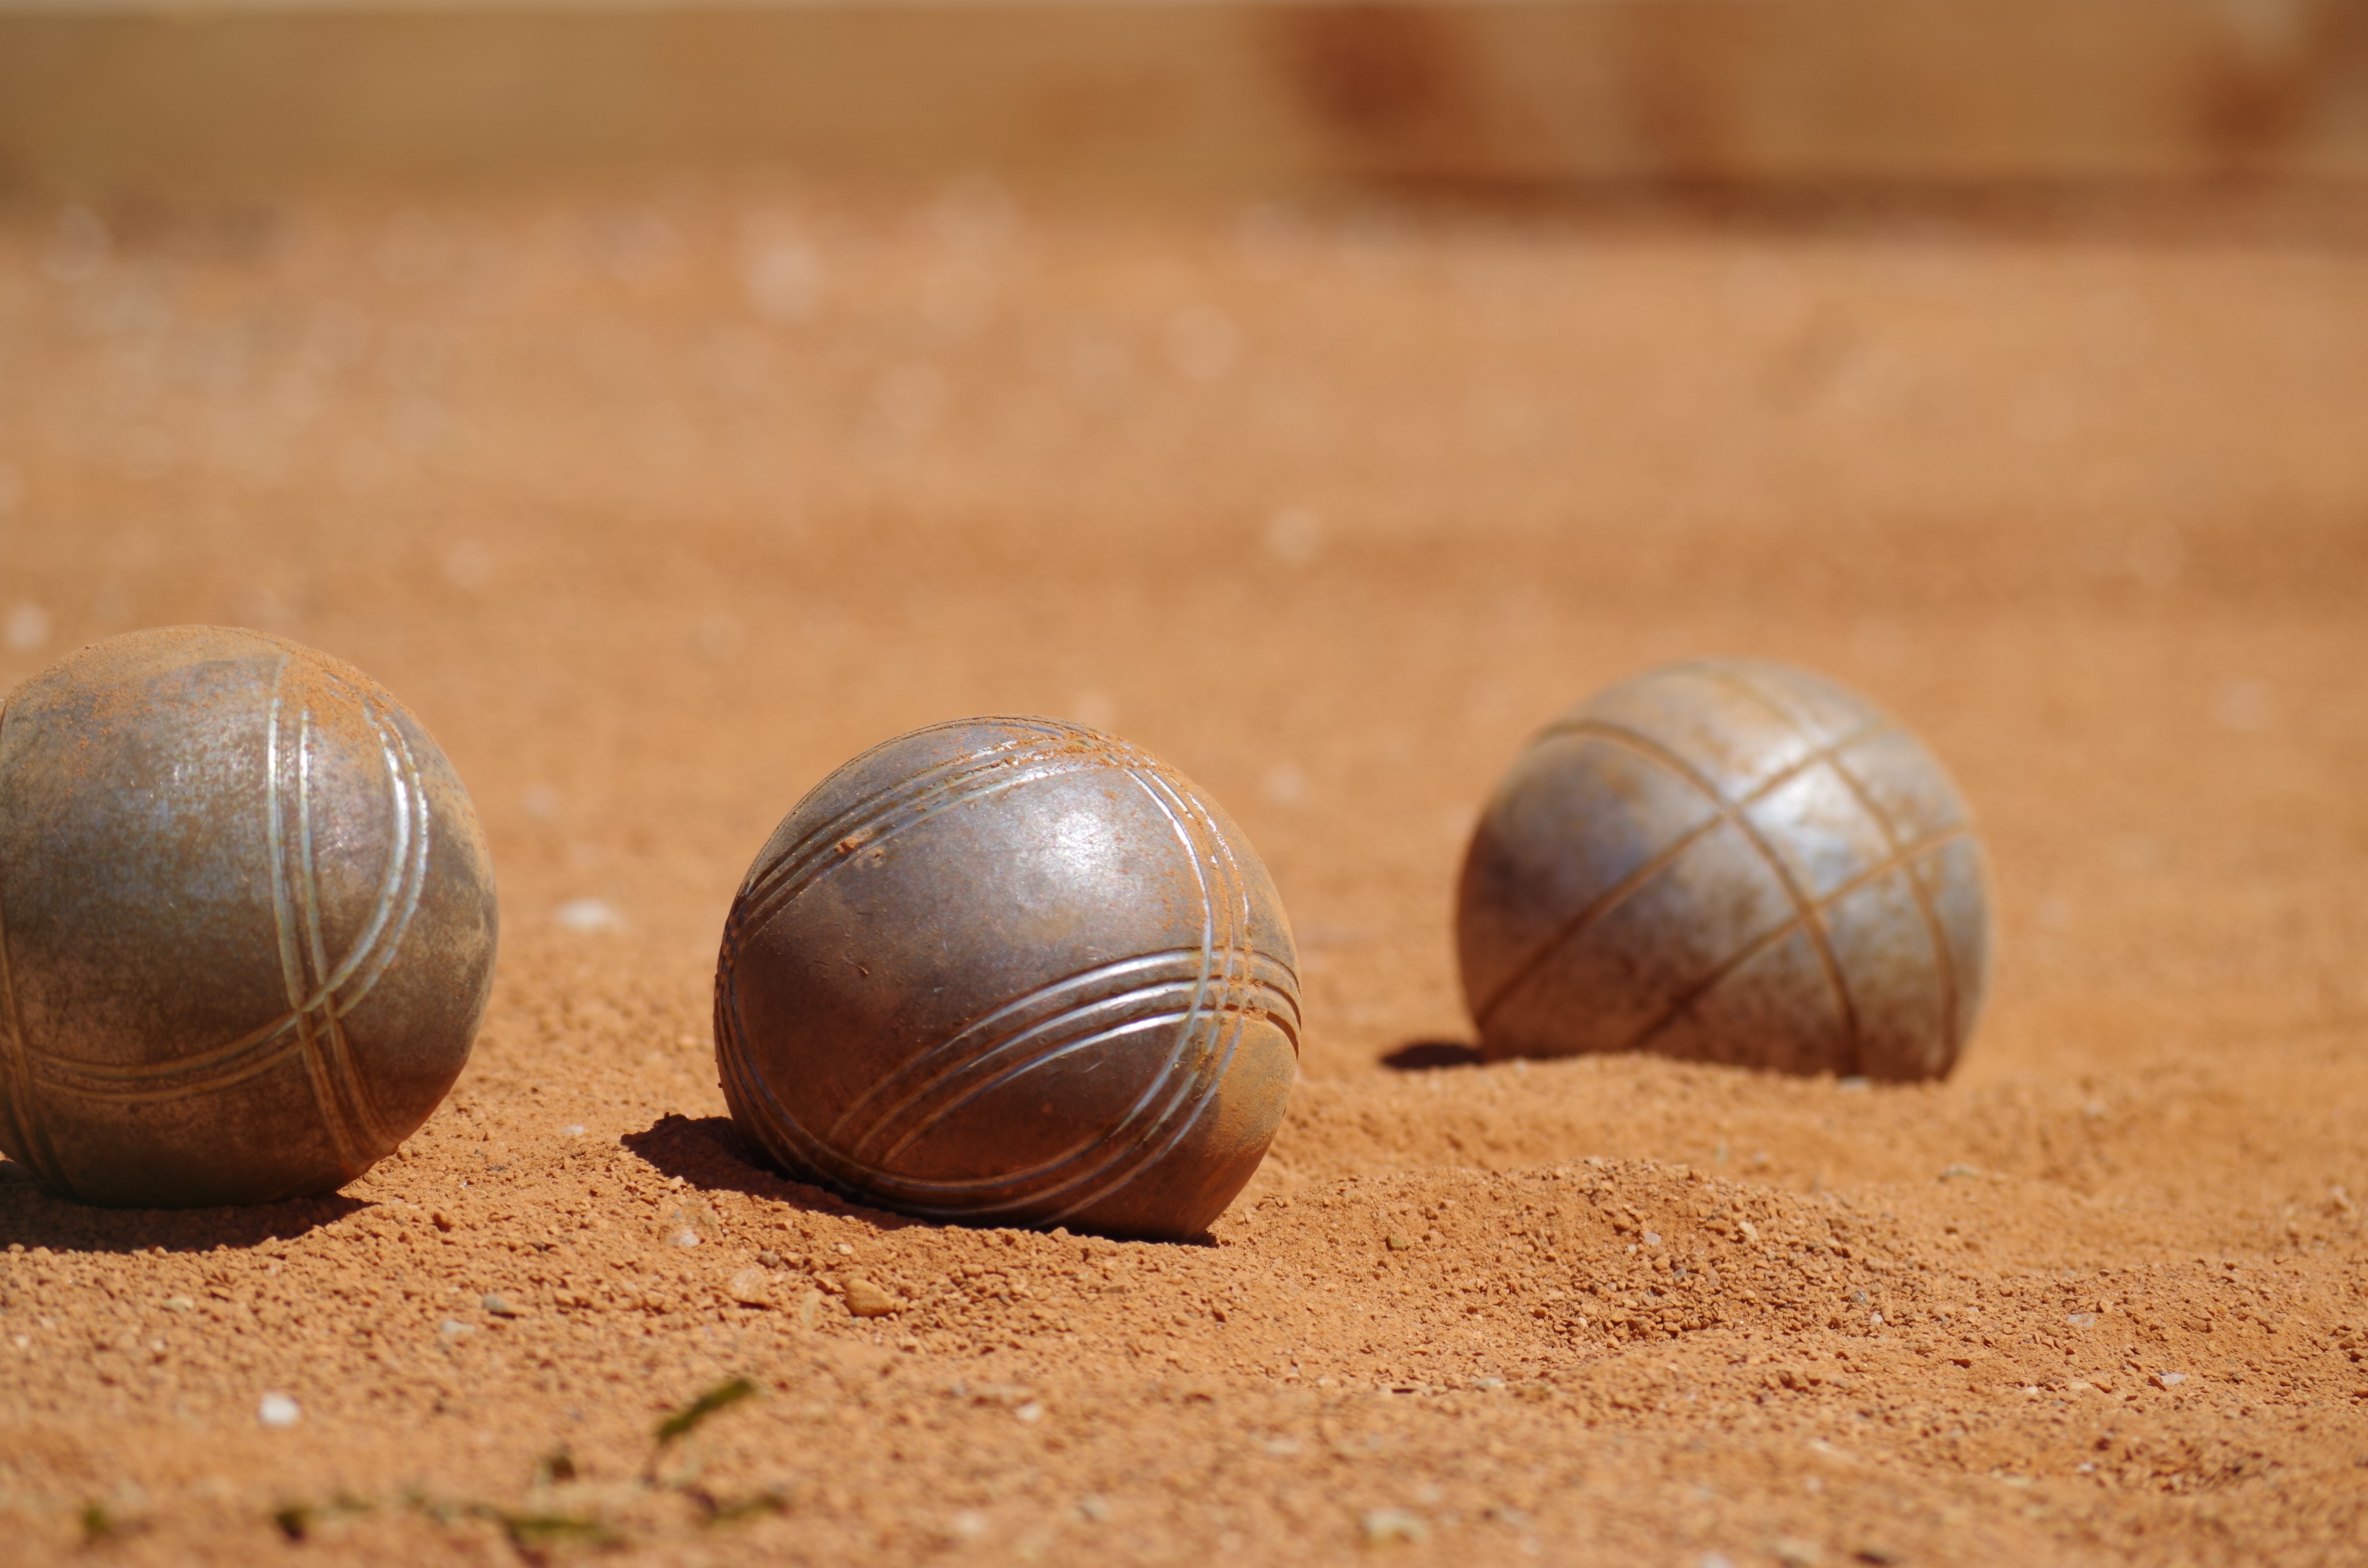
sand, wood, game, material, close up, ball, balls, macro photography, petanque